Dev Kumari Thapa

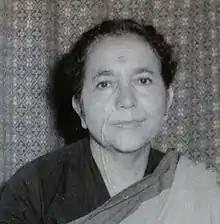

Dev Kumari Thapa (14 April 1928 – 5 May 2011) was an Indian Nepali-language writer, who mainly wrote stories.